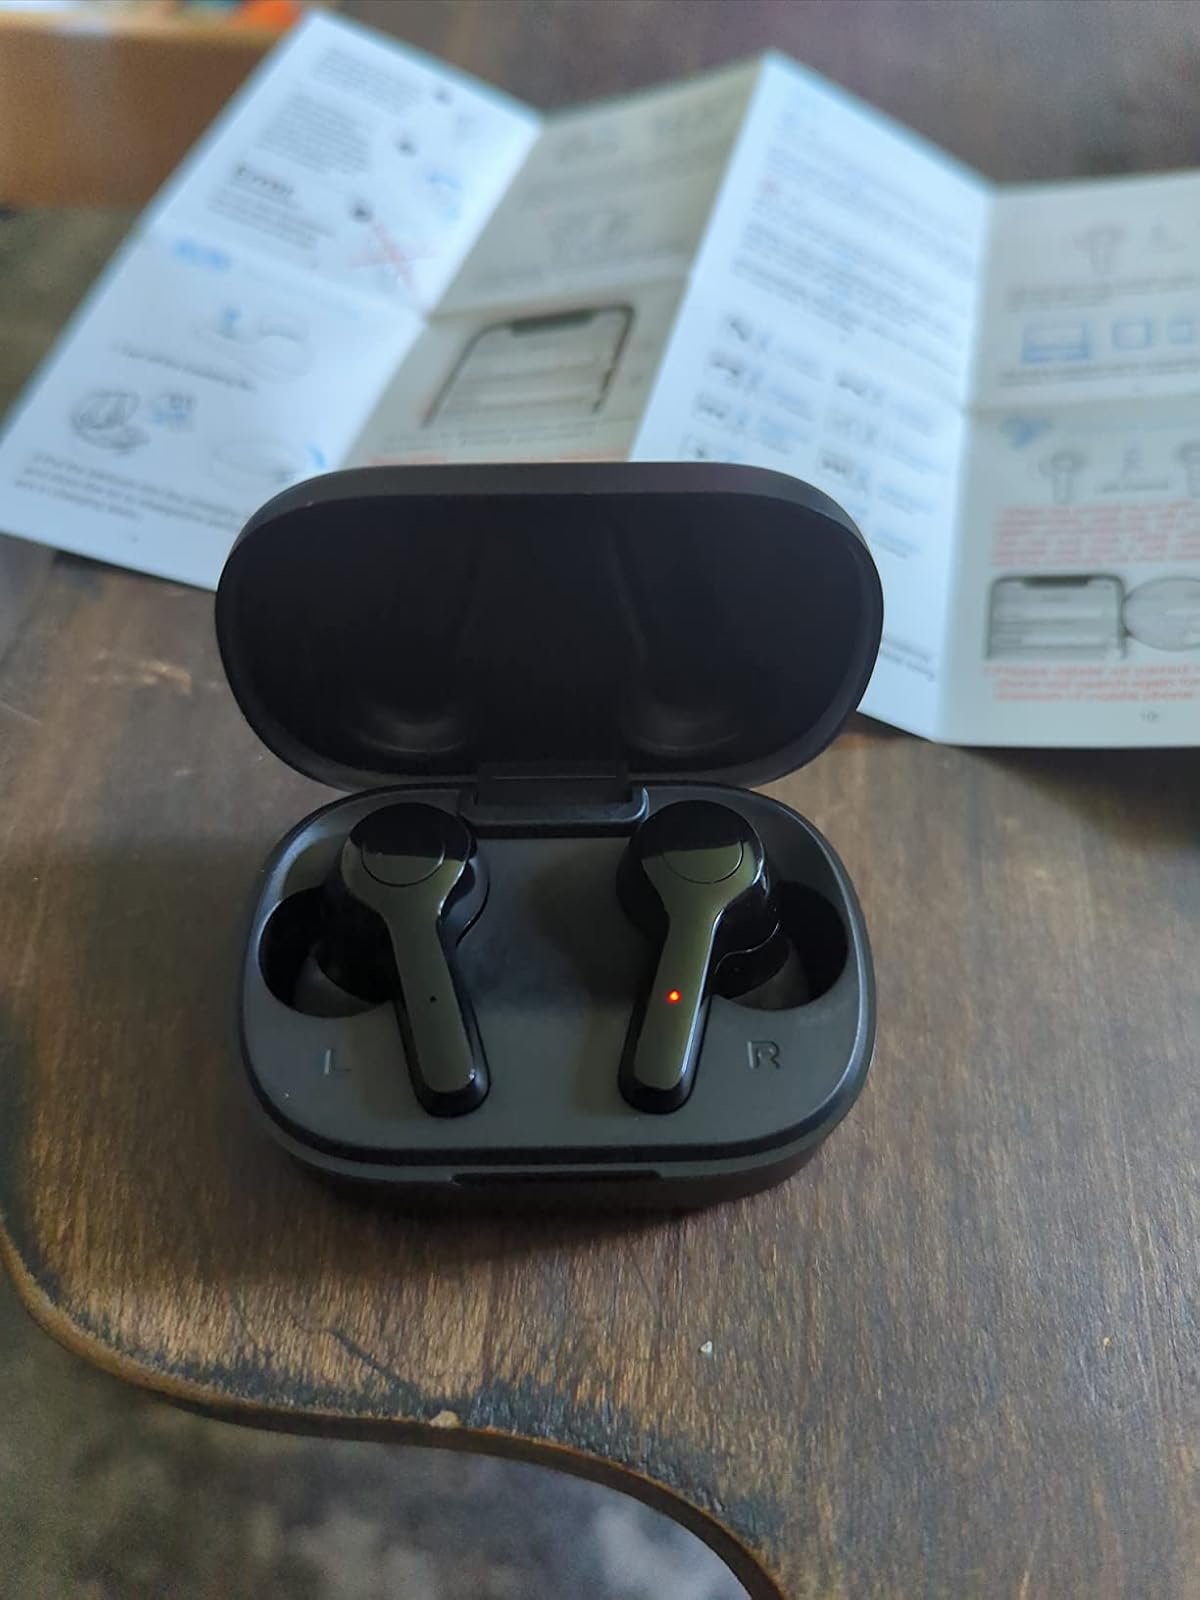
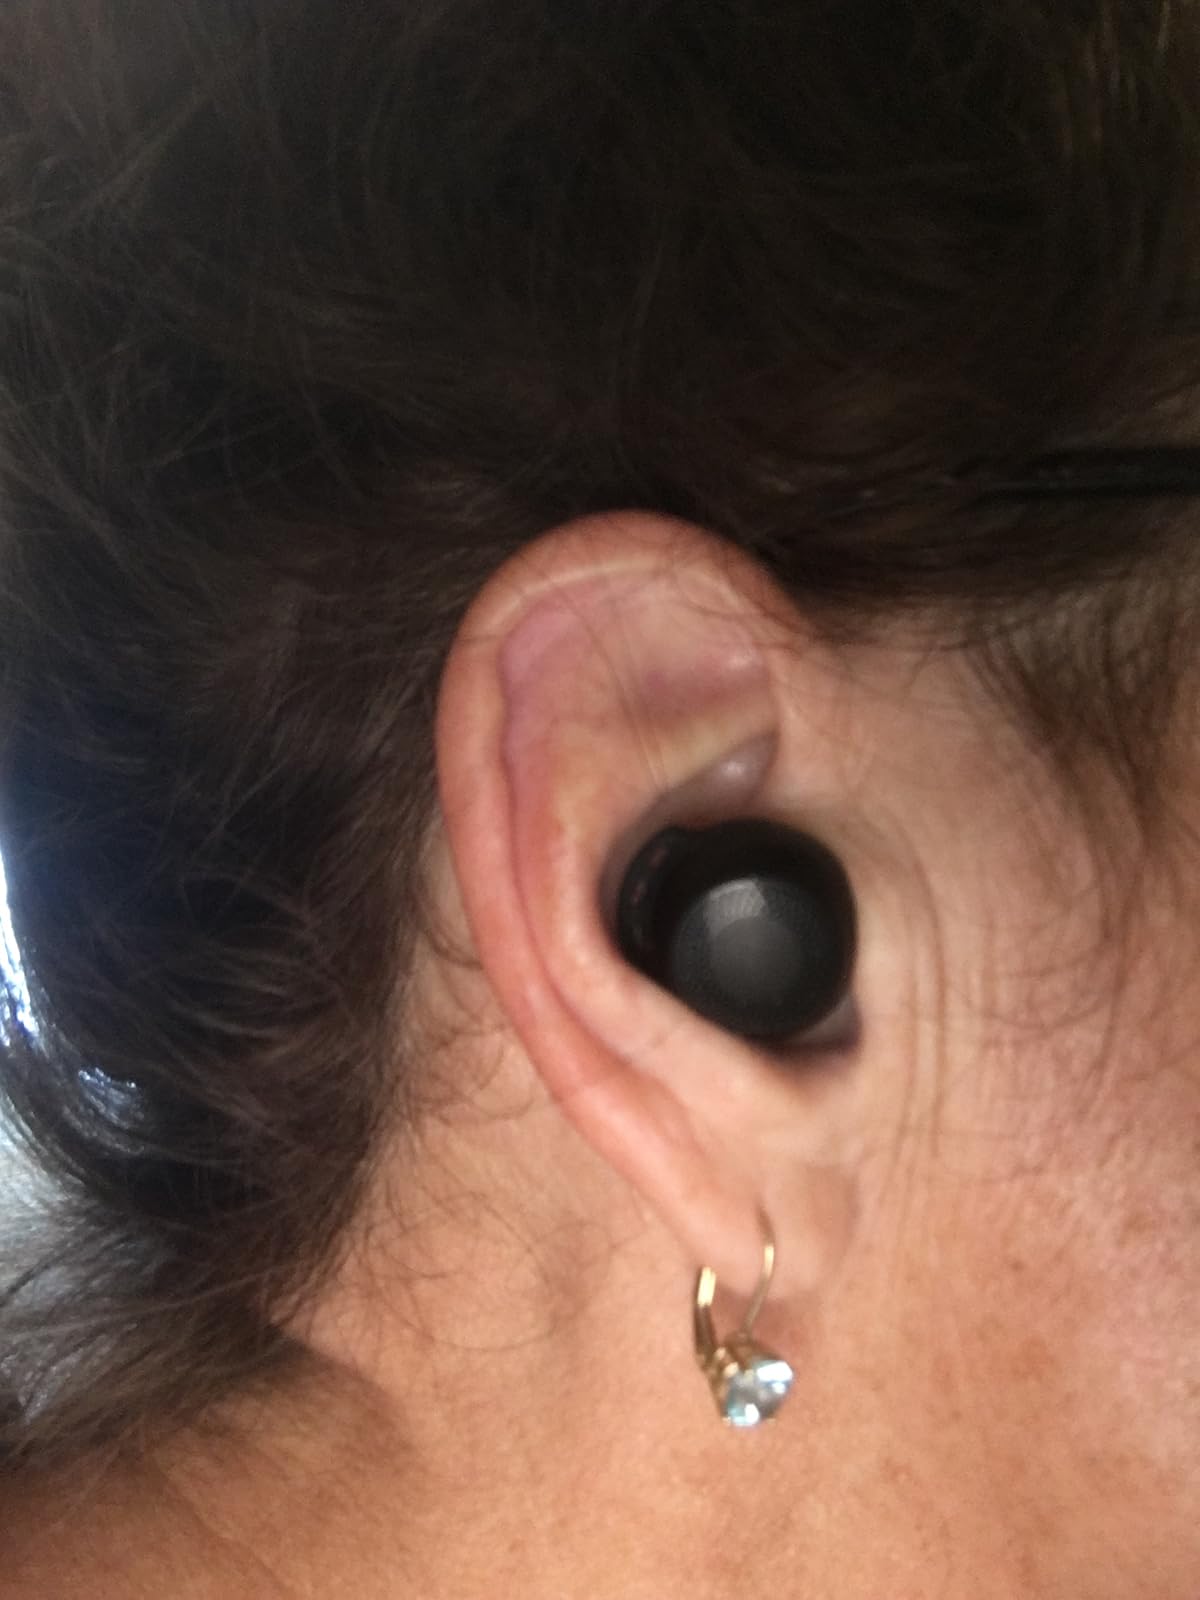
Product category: earbuds
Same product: no